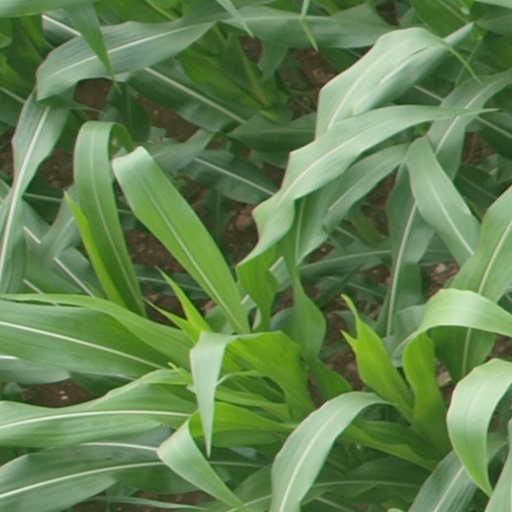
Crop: maize; corn